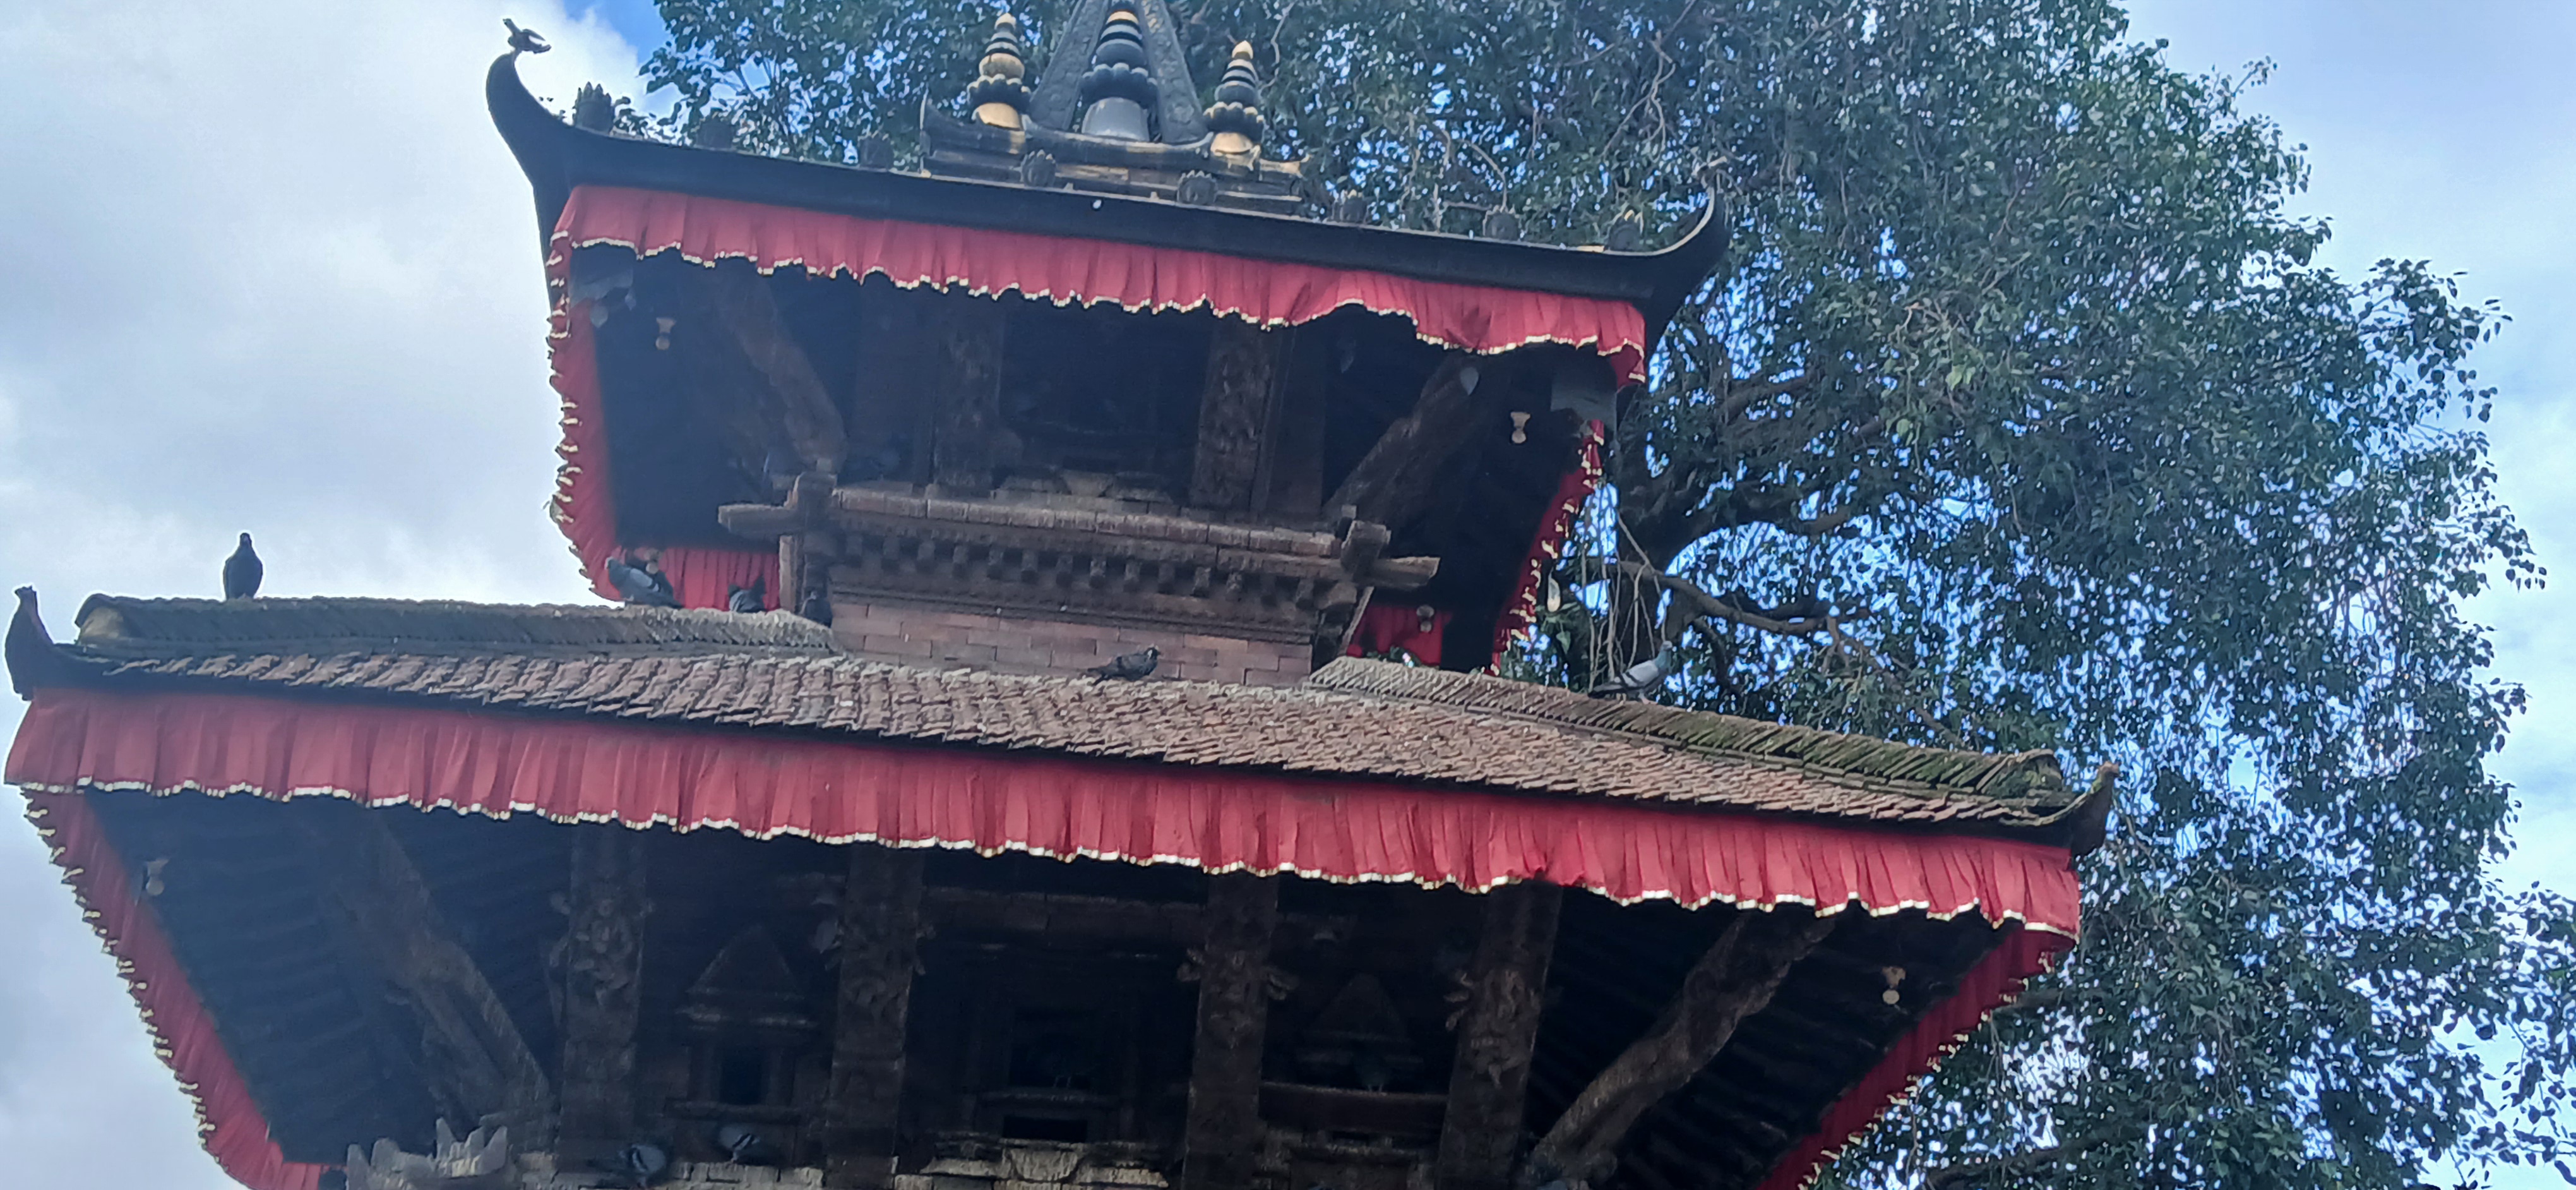
Heritage site: Chamundra_Mai